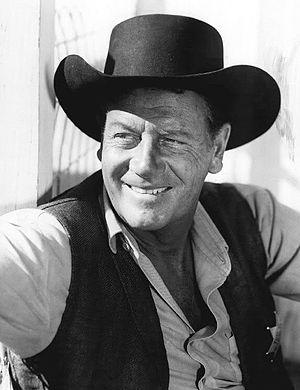
Joel McCrea est un acteur américain, né le 5 novembre 1905 à South Pasadena, Californie, États-Unis, et mort le 20 octobre 1990 à Los Angeles.